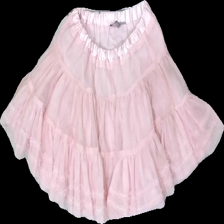
View: front
Type: Skirt
Category: Children
Brand: Lindex
Colors: Pink
Material: 100% Polyester
Pattern: Other
Cut: None
Size: 110
Season: All
Price range: 50-100
Recommended usage: Reuse